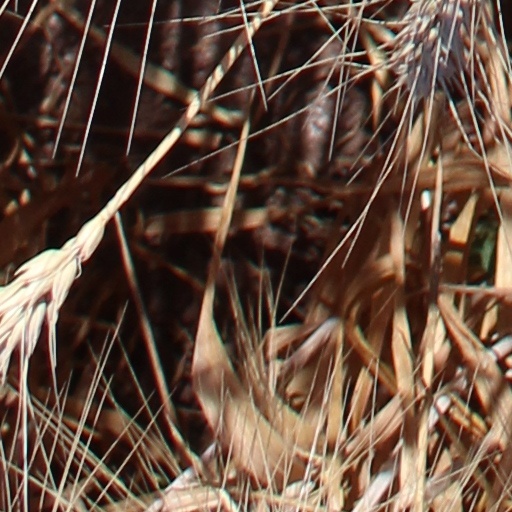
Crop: wheat